Harry Murray

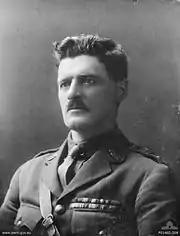
Lieutenant Colonel Harry Murray c. 1920

From 23 September to 3 October 1918, Murray was seconded to the Headquarters of the United States II Corps as a liaison officer with the 27th Division. The 27th Division, along with the 30th Division, had been attached to Lieutenant General Monash's Corps for the assault on the Bellicourt Tunnel of the Hindenburg Line. During his service with the Americans, Murray was recommended for the United States' Distinguished Service Medal by the commander of the 27th, Major General John F. O'Ryan. The Distinguished Service Medal is the highest non-valorous military and civilian decoration of the United States military, and in General O'Ryan's recommendation he stated that Murray's "... knowledge, activity and fearlessness ... assisted materially in the control of the attacking forces".